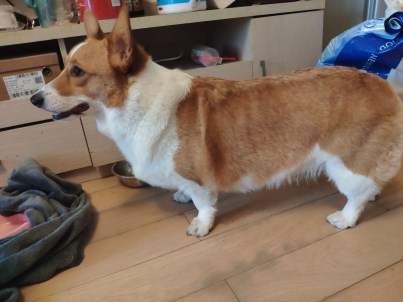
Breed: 2909-n000116-Cardigan